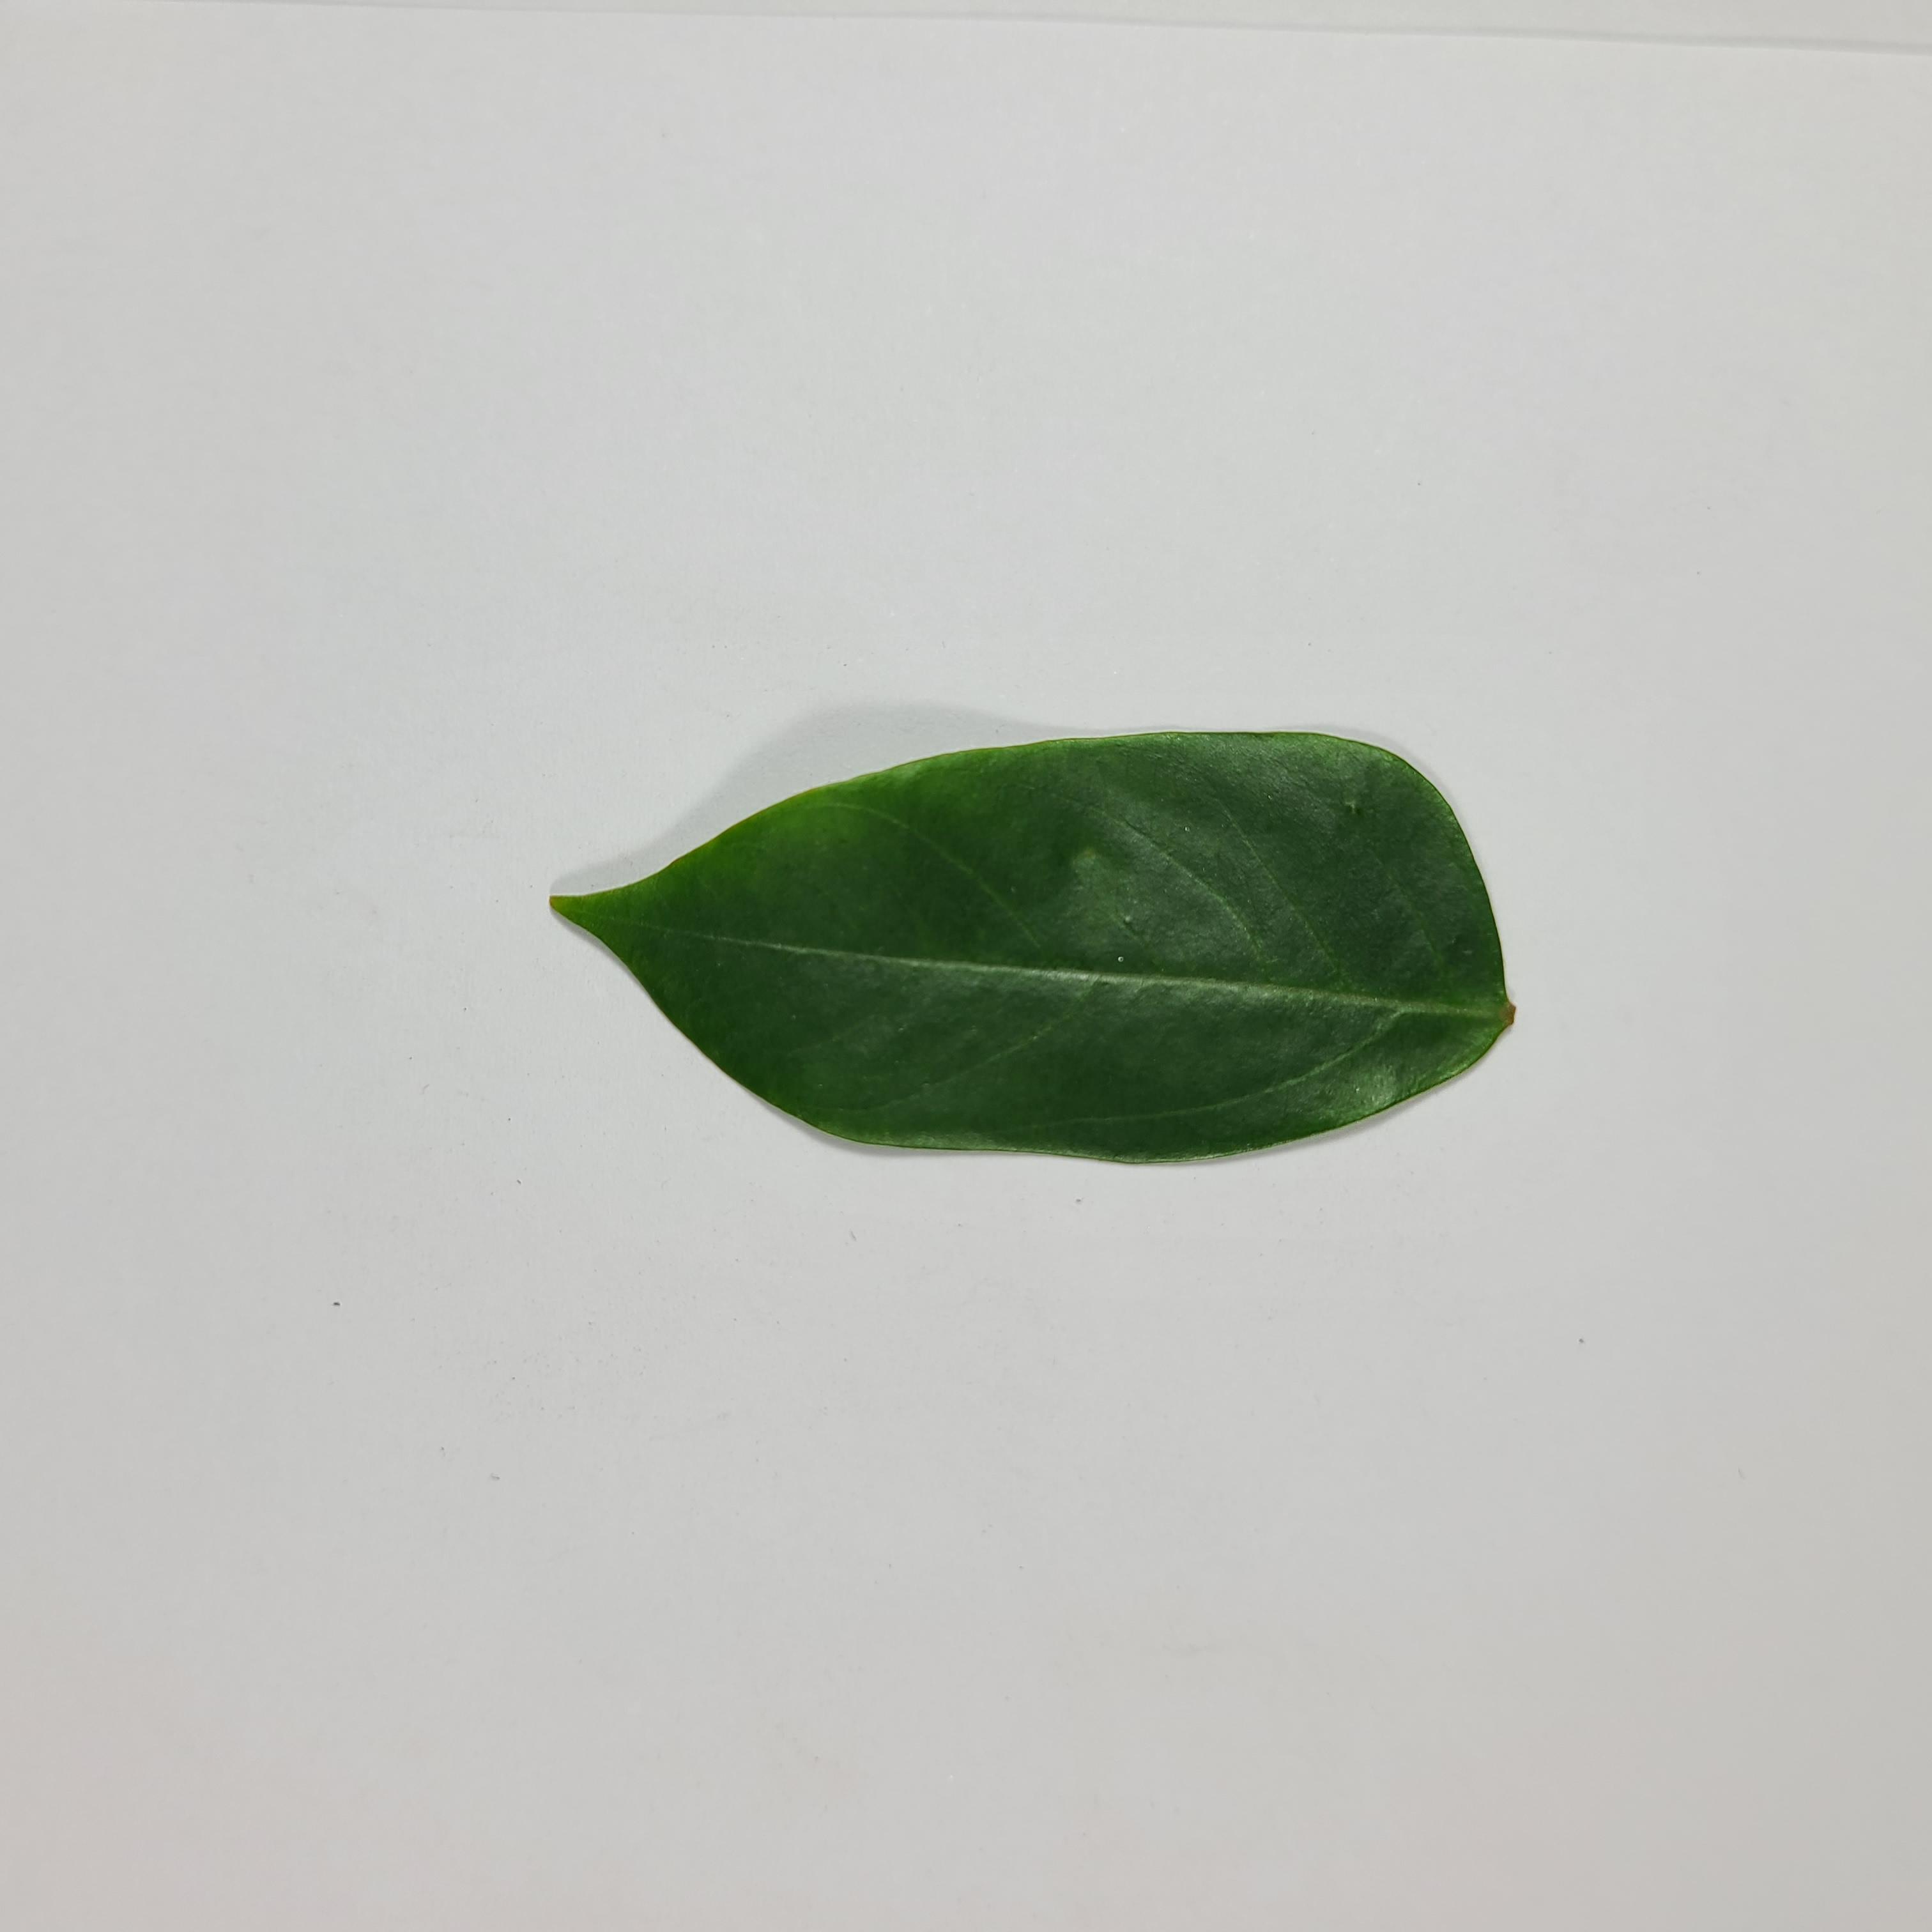
Label: Healthy Leaves